Hanoi National University of Education

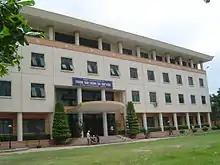
HNUE Library

Since its inception in 1951, HNUE has had many distinguished alumni, including well-known professors, educators, politicians, writers, business executives, and local public figures. Some popular names are: